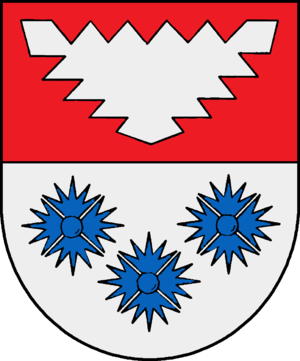
Stoltenberg est une commune de l'arrondissement de Plön, dans le Schleswig-Holstein, en Allemagne.